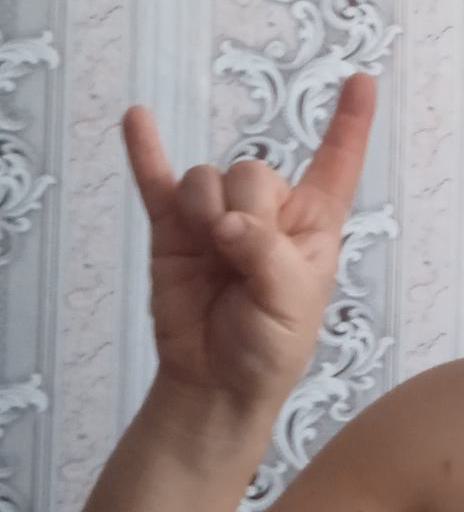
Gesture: rock